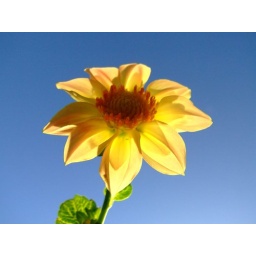
yellow flower against blue sky background